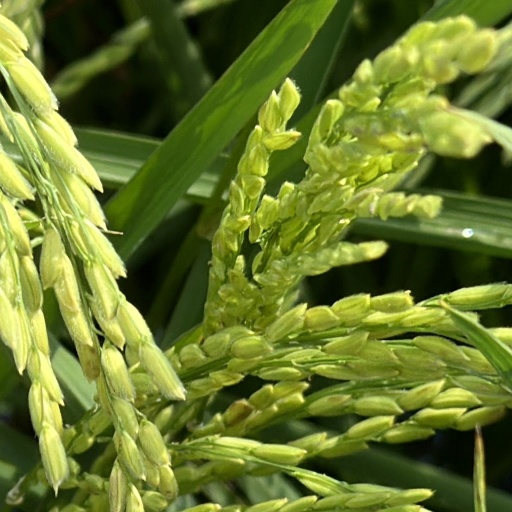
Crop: rice